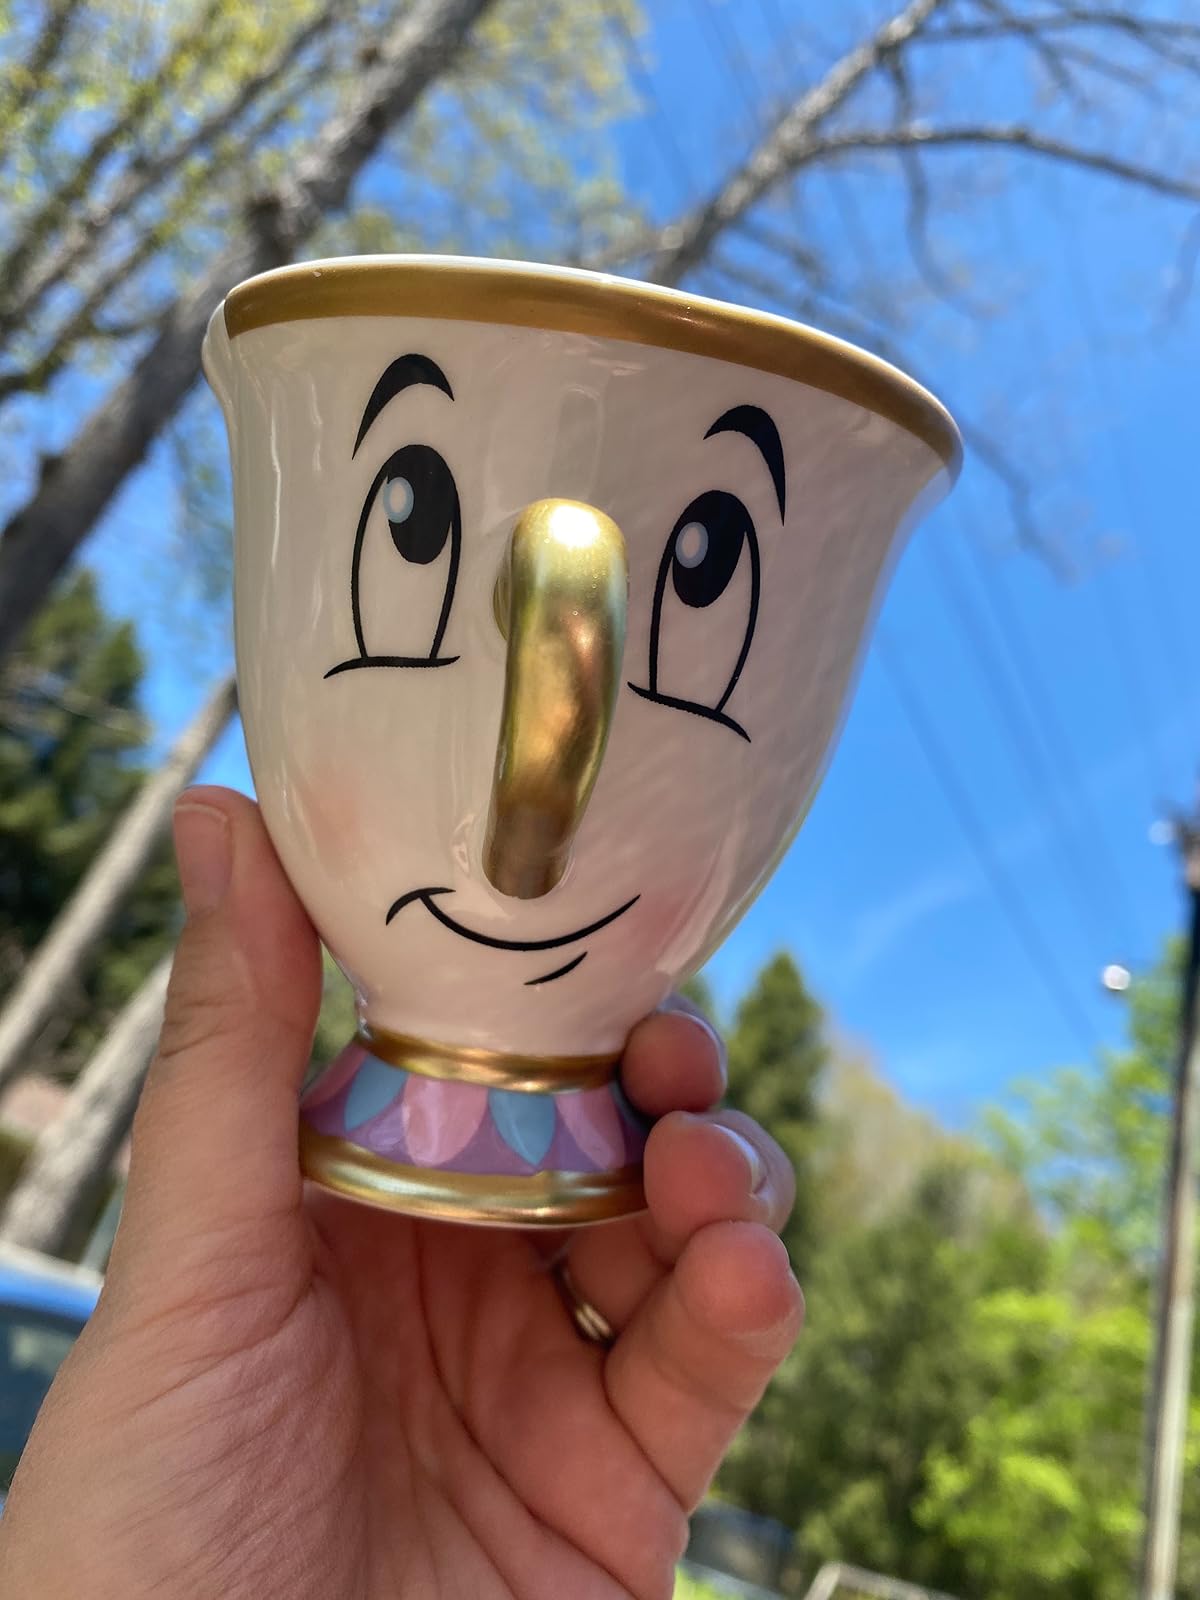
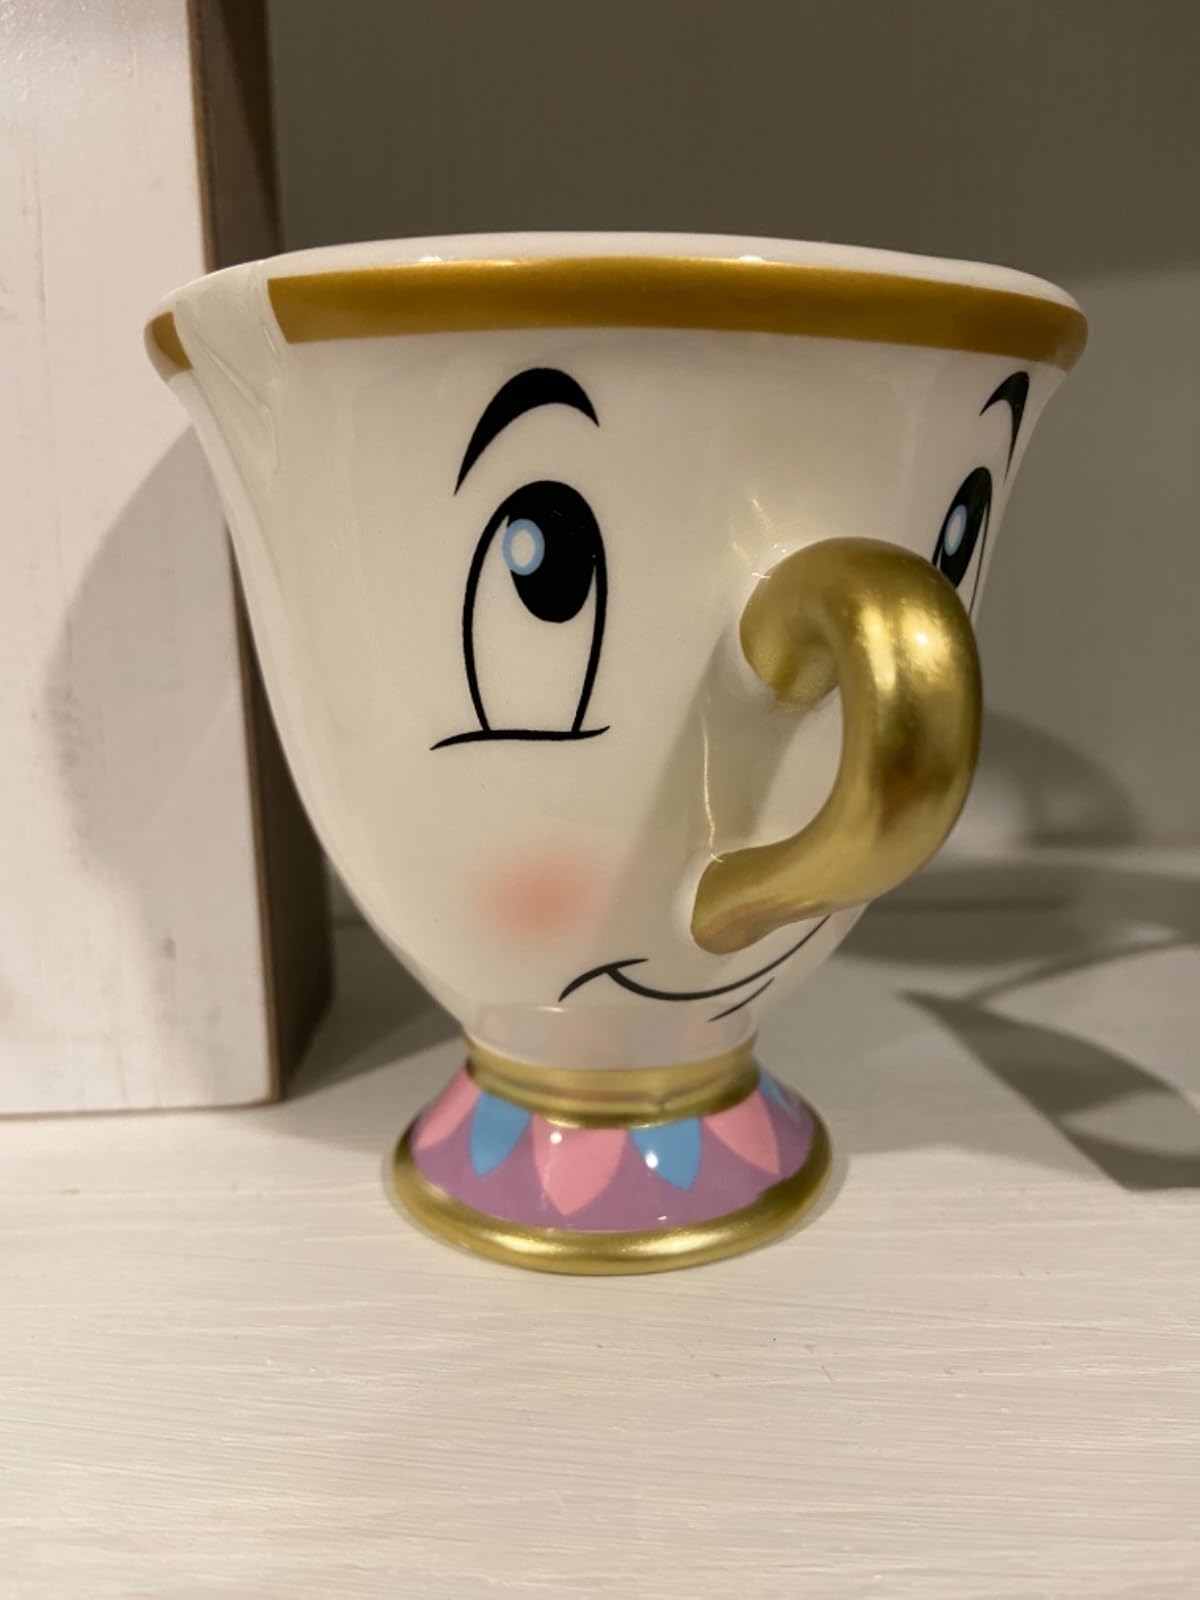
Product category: items_mug
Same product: yes